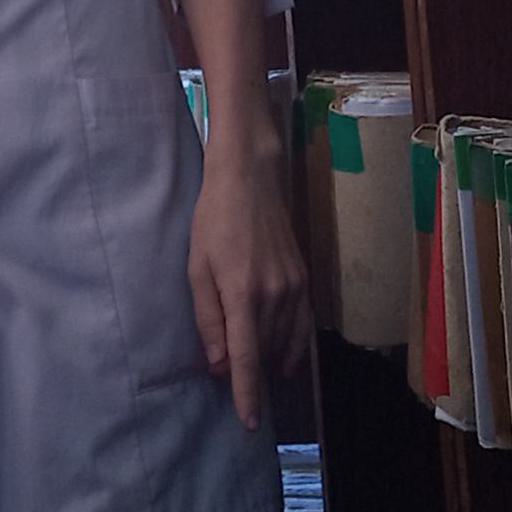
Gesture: no_gesture